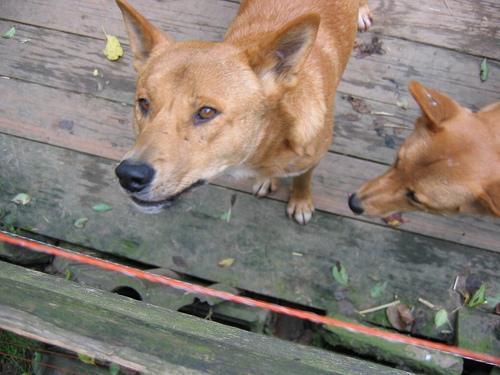
dingo